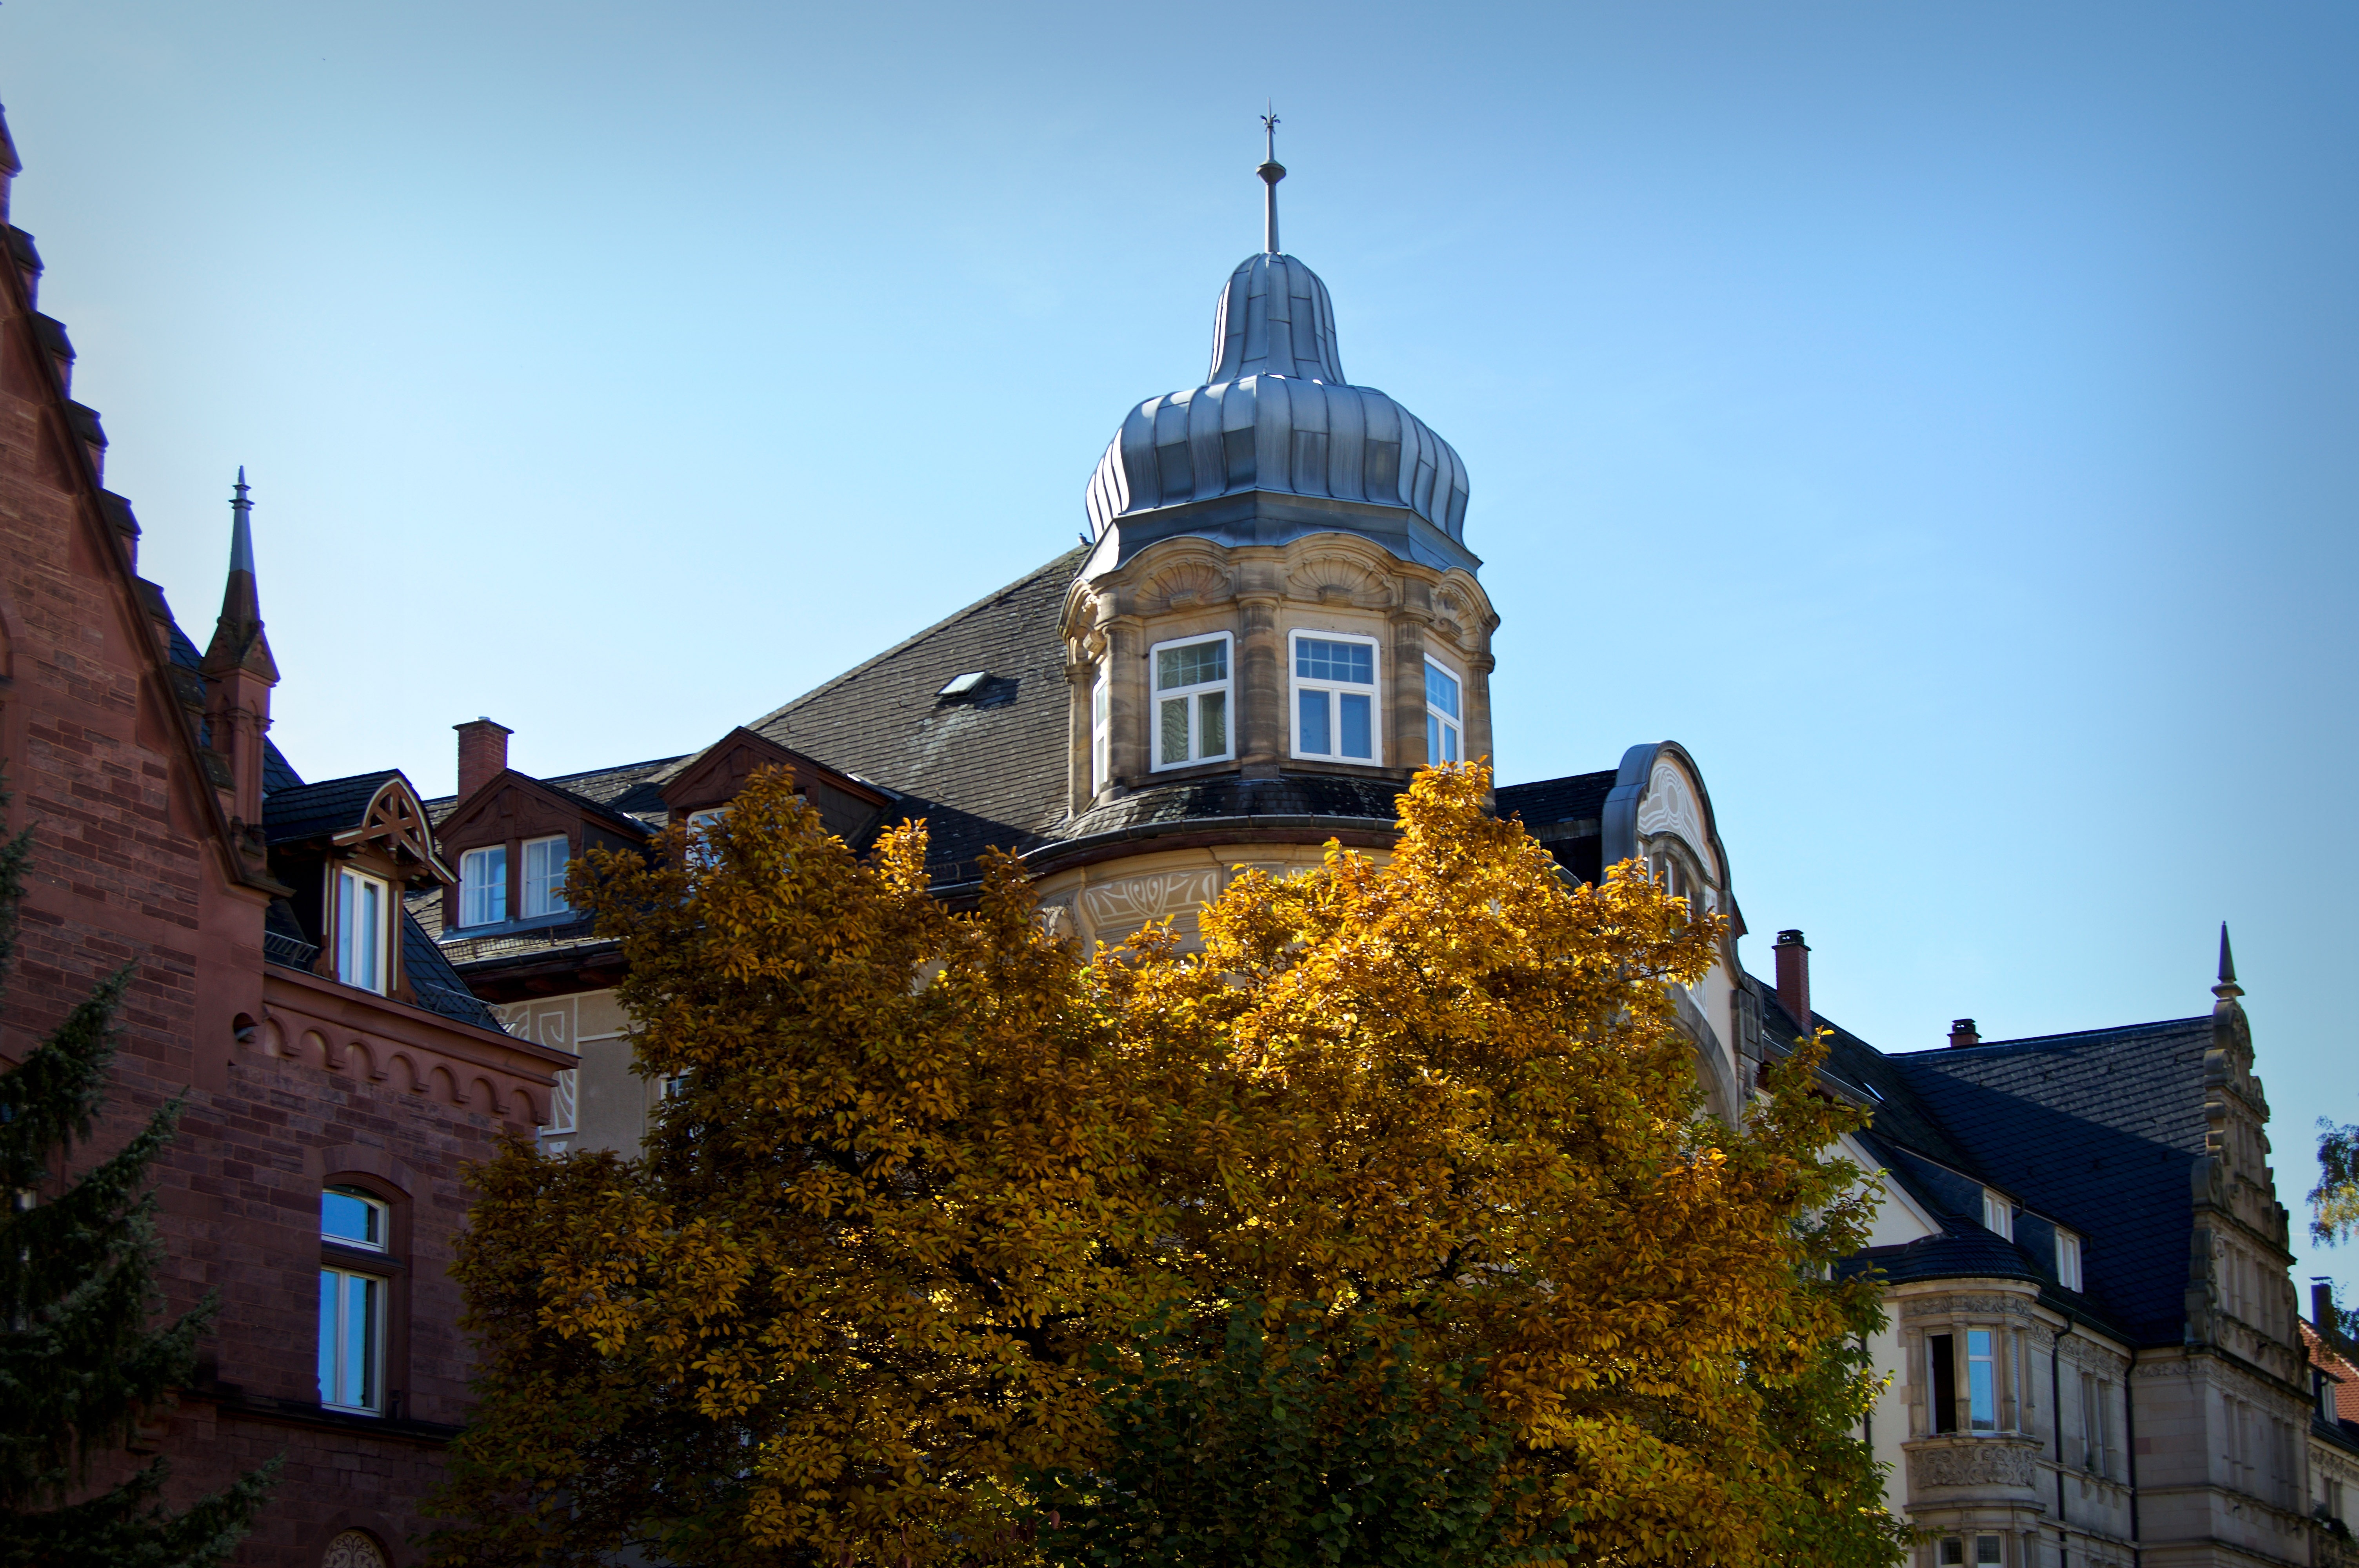
architecture, house, sunlight, town, perspective, building, chateau, city, home, cityscape, idyllic, evening, tower, autumn, castle, landmark, facade, heidelberg, church, cathedral, tourism, season, place of worship, deciduous tree, leaves, spire, steeple, home decor, weststadt, grnderzeit, art nouveau, architectural style, pirohd, urban area